Price of oil

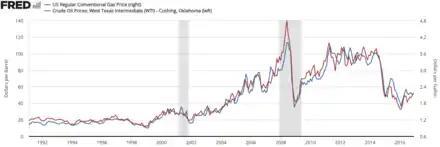
West Texas Intermediate (WTI) oil prices and gas prices

Oil prices are determined by global forces of supply and demand, according to the classical economic model of price determination in microeconomics. The demand for oil is highly dependent on global macroeconomic conditions. According to the International Energy Agency, high oil prices generally have a large negative impact on global economic growth.